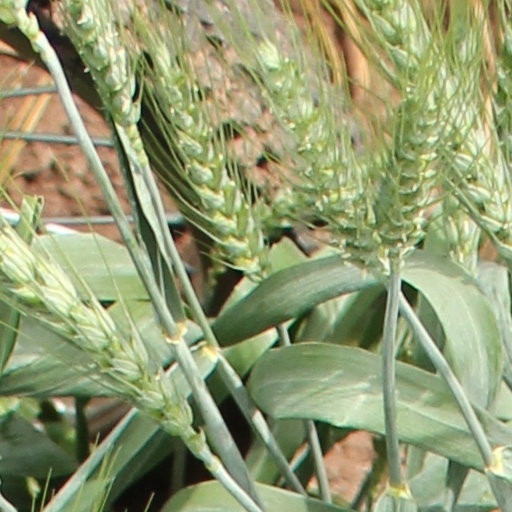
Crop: wheat